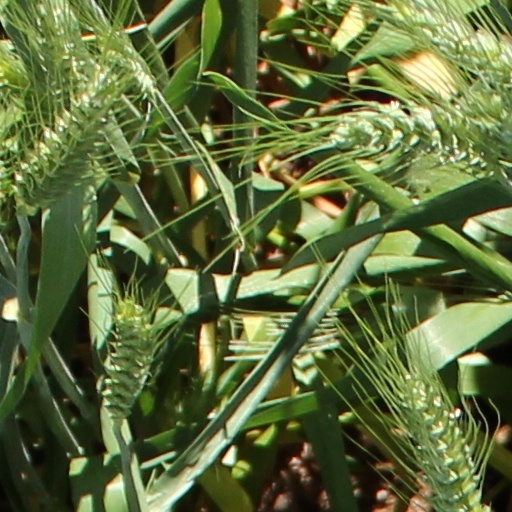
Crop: wheat